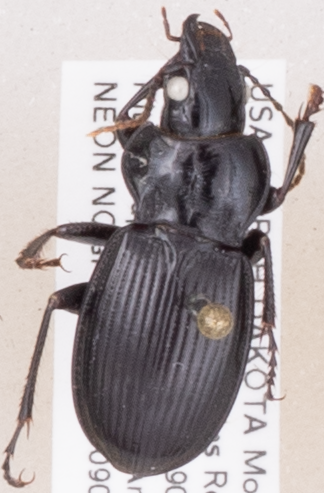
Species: Cyclotrachelus torvus
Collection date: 2019-09-03
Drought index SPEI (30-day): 0.946
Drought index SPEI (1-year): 1.01
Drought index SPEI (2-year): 0.866